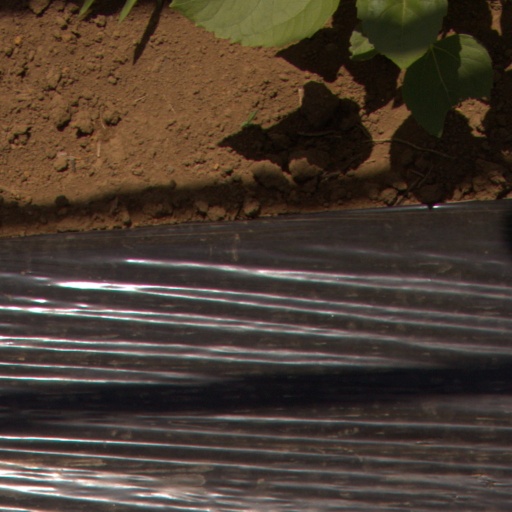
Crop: Jerusalem artichoke